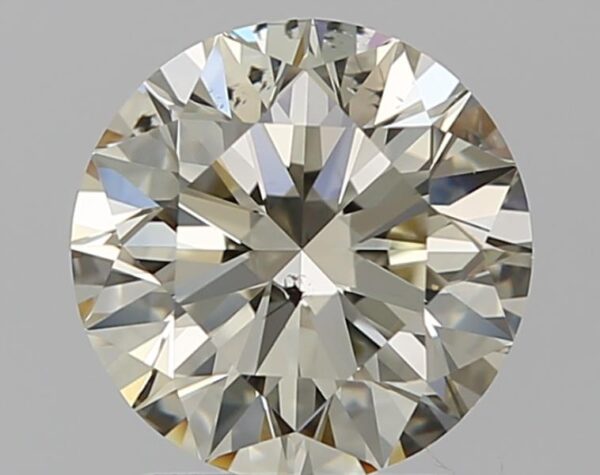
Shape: round
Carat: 1.7
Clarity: SI2
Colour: N
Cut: EX
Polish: EX
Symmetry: EX
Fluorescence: N
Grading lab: GIA
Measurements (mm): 7.59 x 7.62 x 4.74